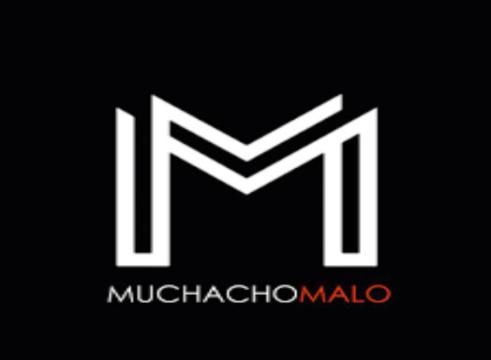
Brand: muchachomalo
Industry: Clothes